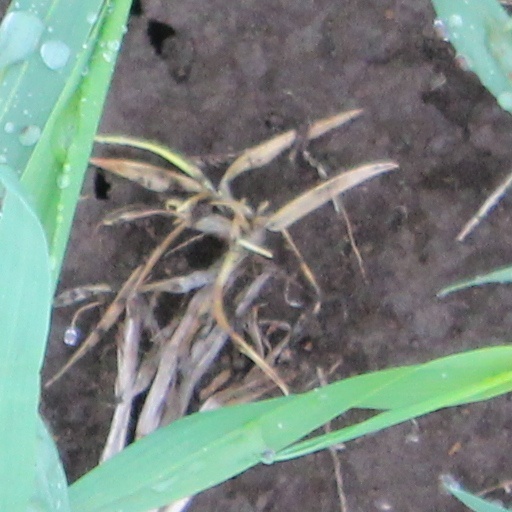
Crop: wheat